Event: Nepal Earthquake
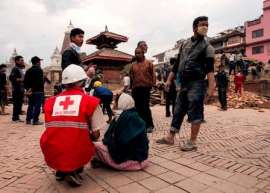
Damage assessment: damage